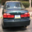
Label: automobile